Stupa

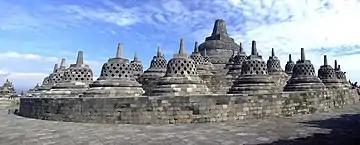
Borobudur bell-shaped stupas

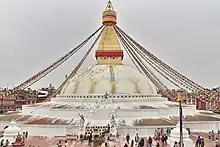
Boudhanath Stupa, Kathmandu, Nepal

Religious buildings in the form of the Buddhist stupa, a dome-shaped structure, started to be used in India as commemorative monuments associated with storing sacred relics of the Buddha. After his parinirvana, Buddha's remains were cremated and the ashes divided and buried under eight mounds, with two further mounds encasing the urn and the embers.